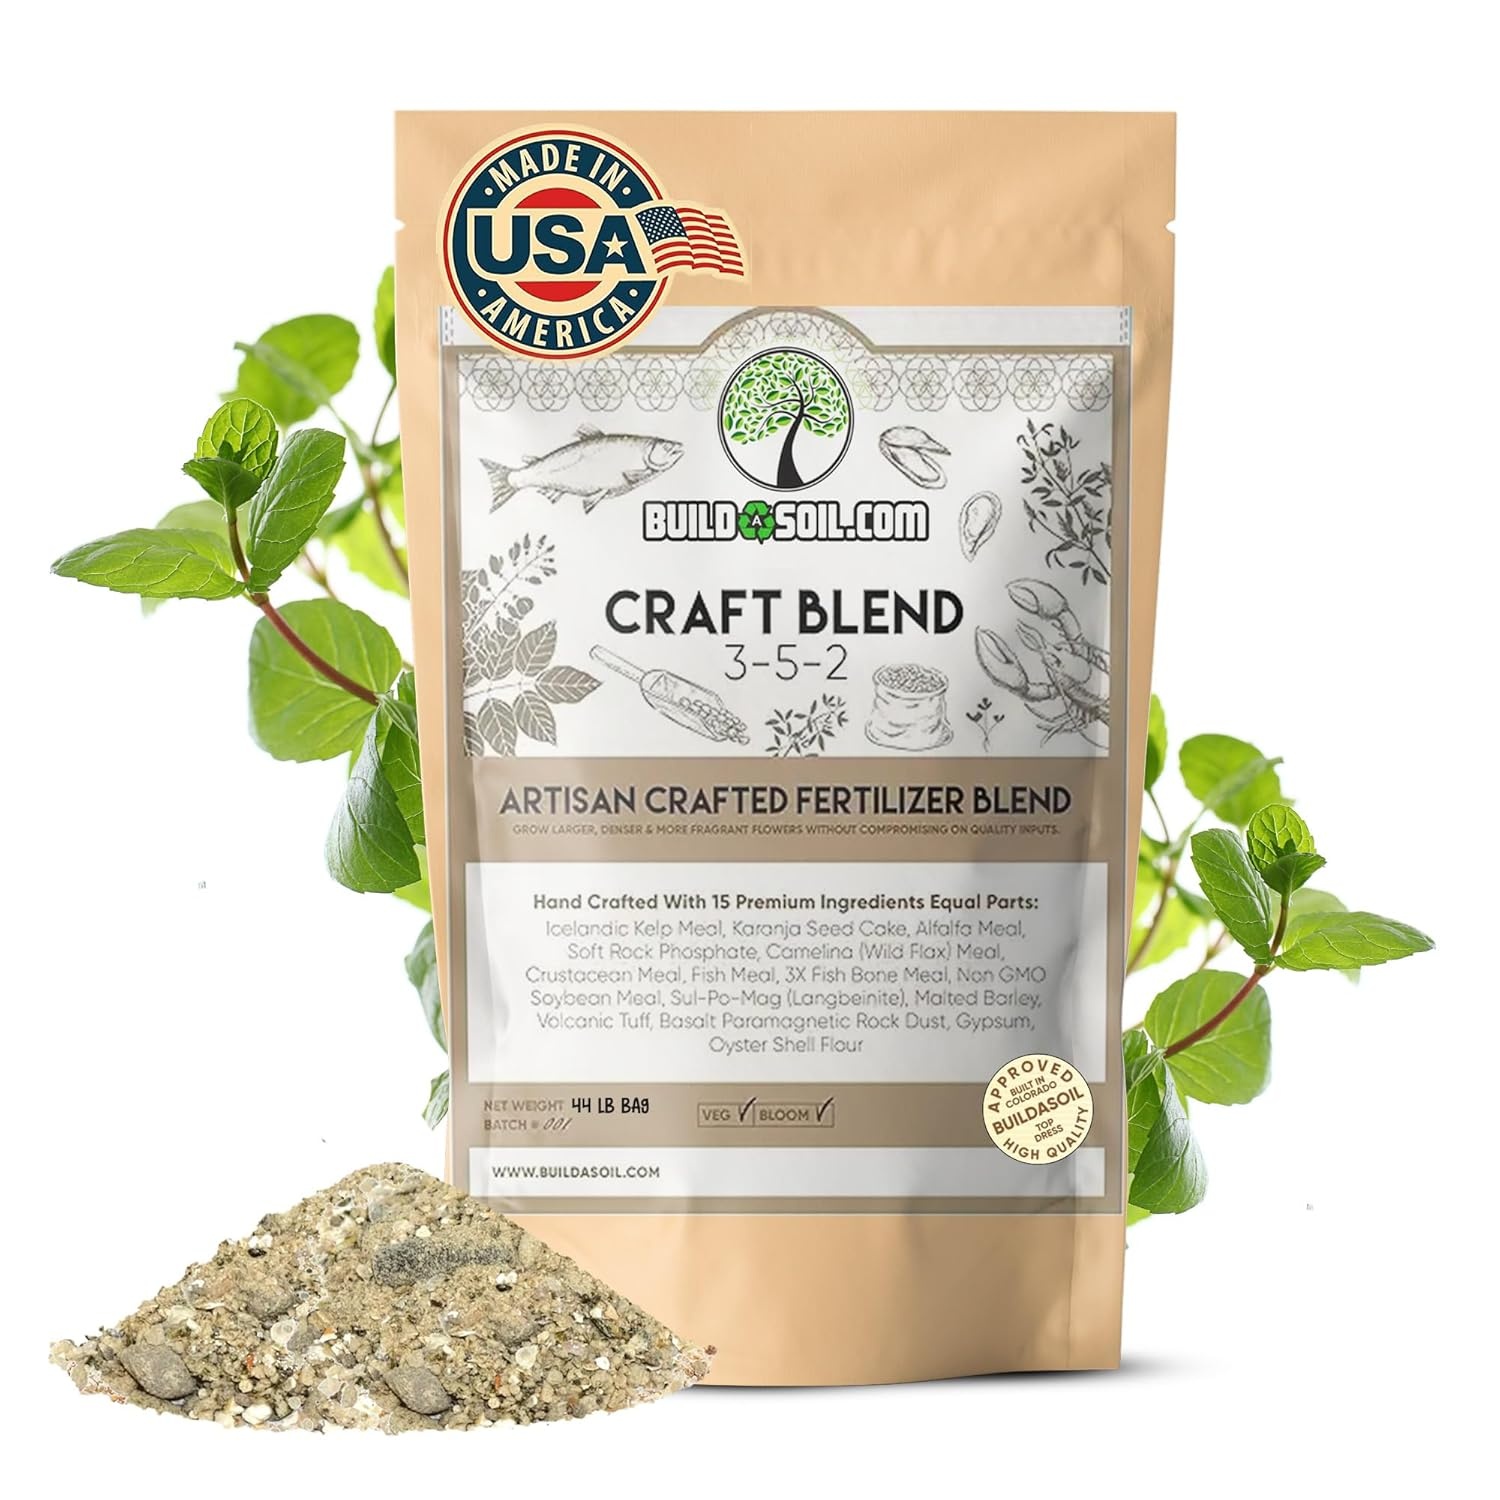
BuildASoil Fertilizer for Vegetable Garden and Ogranic Plant Food | Hand-Crafted Organic Fertilizer with 15 Premium Ingredients | Ensures Larger Plants and More Fragrant Flowers (44 LB - Large Bag)
Overview Brand : BUILD A SOIL Item Weight : 44 Pounds Item Form : Powder Liquid Volume : 1 Quarts Specific Uses For Product : Plant Growth About this item Enhancing Plant Diversity: Elevate garden diversity with our garden fertilizer for outdoor vegetables. 15 premium inputs bring rich nutrients, robust growth, and vibrant colors to outdoor veggies using our vegetable fertilizer. Stellar Performer from BuildASoil: Our all-purpose fertilizer praised for excellence, draws gardeners to value superb results. With a proven track record of plant food for vegetables, it's the top choice for top-notch gardening Versatility for Optimal Growth: This organic fertilizer for vegetable garden suits indoor gardens, nurtures lawns and boosts veggies. A must-have organic plant fertilizer for all garden setups due to its adaptability. Nutrient-Rich Formula: Our flowering plant fertilizer, with 3-5-2 NPK balance, rock dust, and calcium, fuels growth. Key nutrients of our NPK fertilizer combine for plant vitality, providing a complete dietary boost Rapid Visible Impact: Witness a stunning change in 24 hours with our organic fertilizer for fruit trees. Enhanced vitality, vibrancy, and health showcase the remarkable effectiveness of all purpose plant food.
Brand: BuildASoilLLC
Category: Home & Garden > Lawn & Garden > Gardening > Fertilizers